Radarsat-2

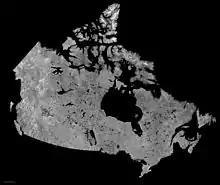
Canada

The end of the spacecraft and ground segment commissioning period was declared on April 27, 2008, after which routine commercial operation started.